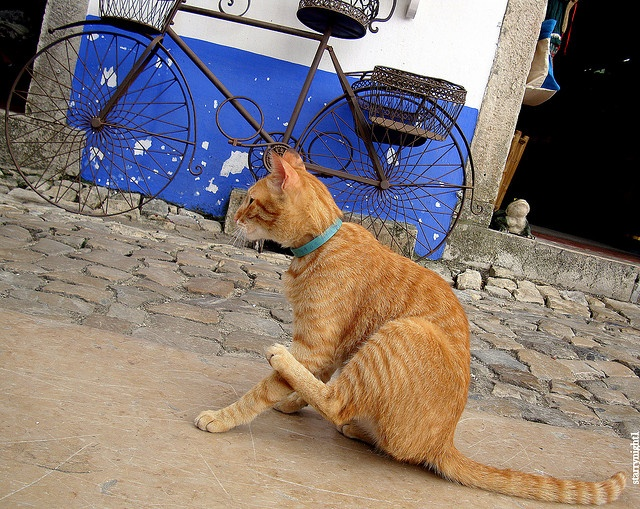
A cat is sitting outside on the sidewalk
A large calico cat with a blue.green collar is sitting down getting ready to scratch.
A small orange cat by a bike on the street.
Yellow cat with green collar sitting on the ground.
A cat that is sitting on the cobblestone street.